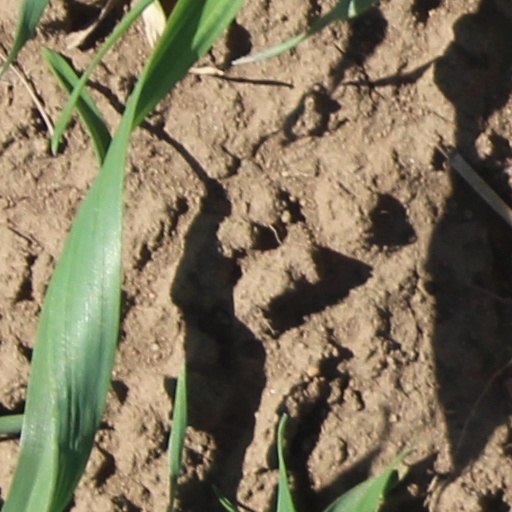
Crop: wheat